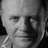
Emotion: neutral